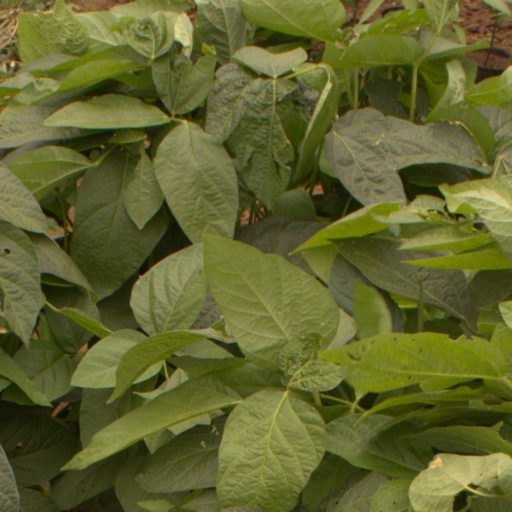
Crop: soybean